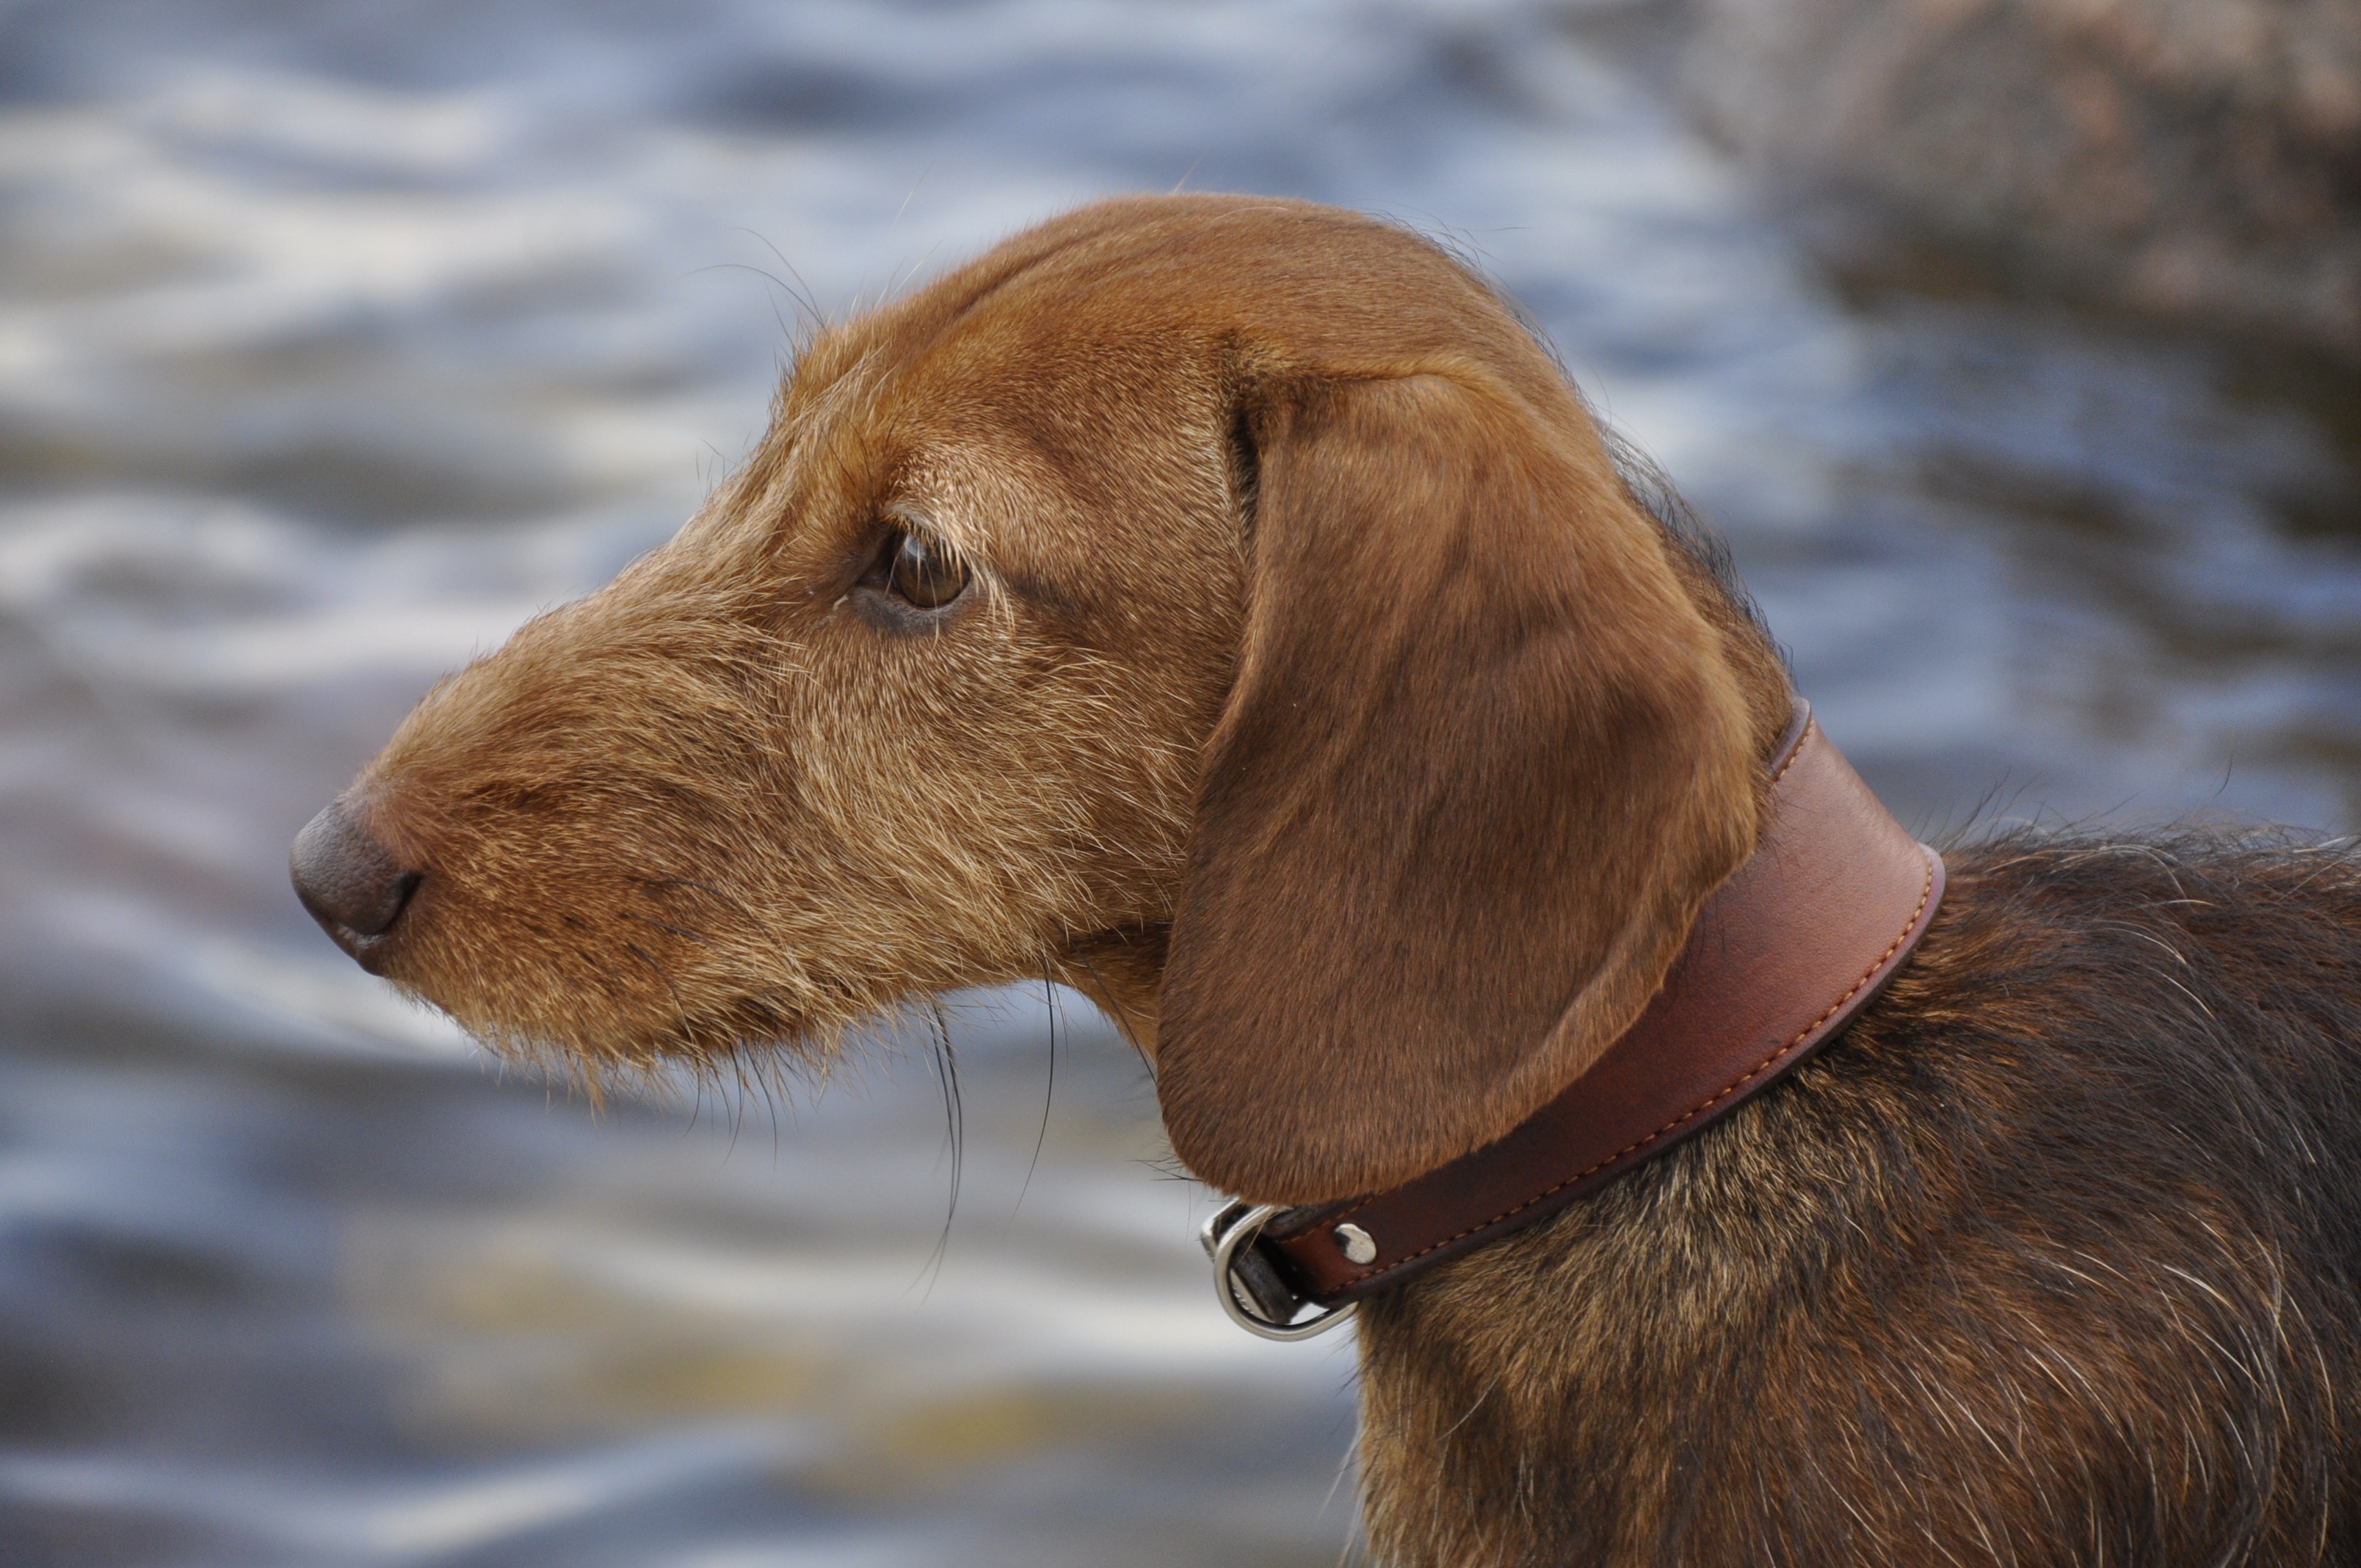
beach, puppy, dog, mammal, hound, vertebrate, dog breed, vizsla, dachshund, dog like mammal, carnivoran